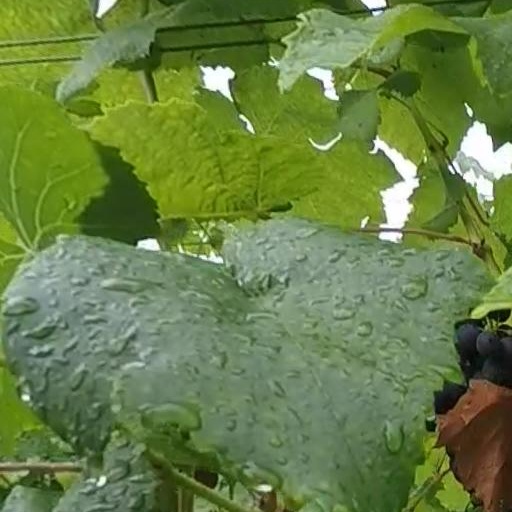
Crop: grape